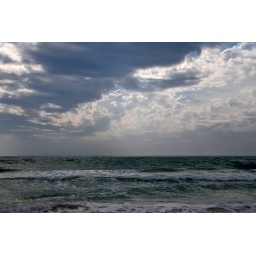
The clouds in Florida and the color of the water offer many opportunities for shots like this.